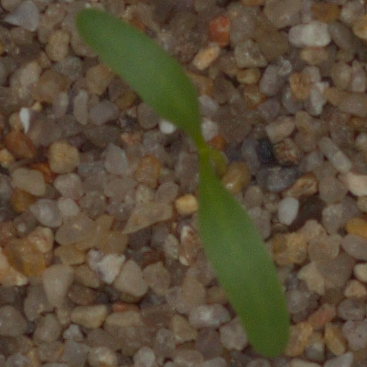
Label: sugar_beet